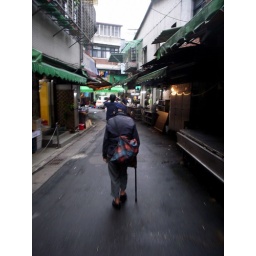
market near xinglong road and xinhai